Isle of Wight Festival 2019

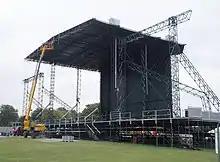

The Isle of Wight Festival 2019 was the eighteenth edition of the revived Isle of Wight Festival, which took place at Seaclose Park in Newport, on the Isle of Wight. It was held on 13 to 16 June 2019. Tickets were released on Friday January 25, 2019 at 9 am.